Dragon Challenge

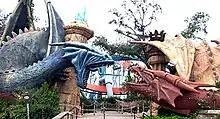
Entrance to the coasters when they were known as Dueling Dragons

In 1997, it was announced that Dueling Dragons would be a part of a new second theme park at the Universal Orlando Resort, Islands of Adventure. The new ride would be a unique dueling inverted roller coaster by Bolliger & Mabillard. It would be placed in a fairy tale-themed land known as the Lost Continent. The coaster would be situated in the Merlinwood area. Dueling Dragons was completed on time for the opening of Islands of Adventure on May 28, 1999. At the time, it was the only fully inverted dueling roller coaster in the world. The ride was themed to two dueling dragons. The queue was decorated as a ruined castle that the two dragons destroyed. Once the riders arrived at the station, they chose which of the two coasters they would like to experience, the Fire dragon or the Ice dragon. The original name for Dueling Dragons was going to be "Merlin's Dueling Dragons," and the dragons both had names; Blizzrock for the blue dragon, and Pyrock for the red dragon.